East Region (Cameroon)

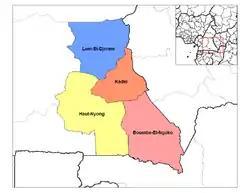
Departments of East Cameroon

A presidentially appointed governor heads the administration of the province from the capital city of Bertoua.